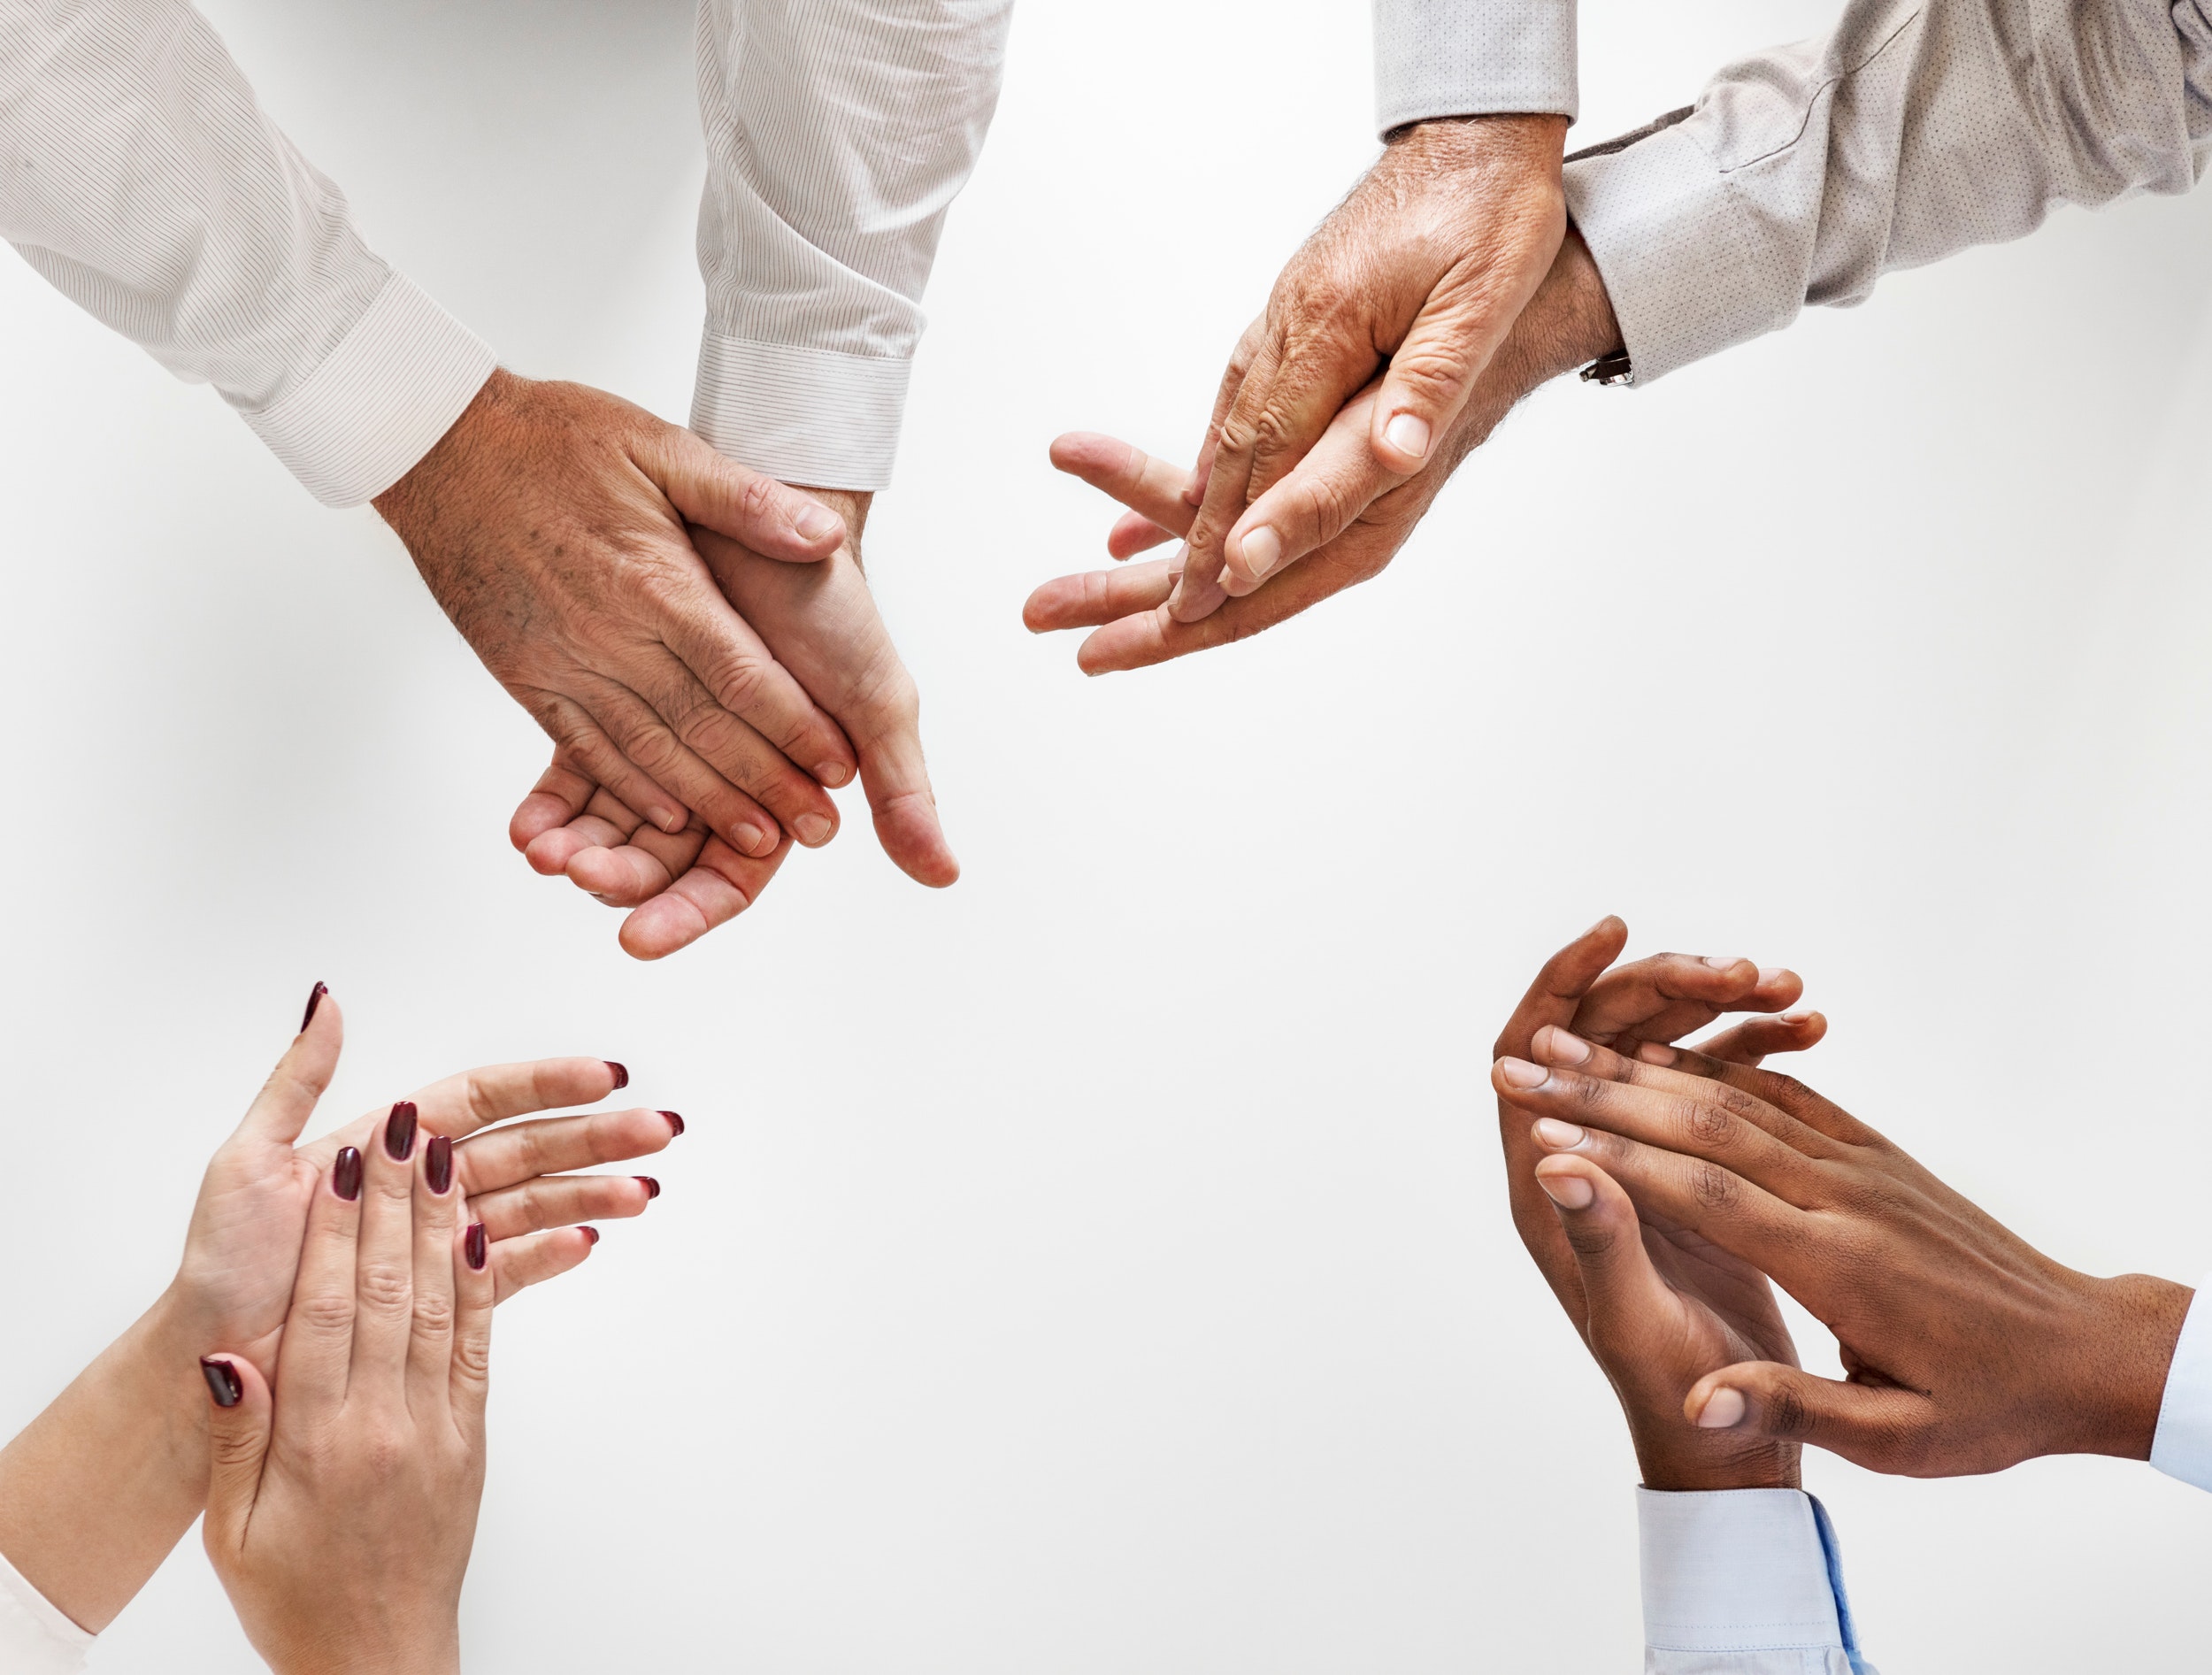
hand, gesture, finger, collaboration, nail, greeting, holding hands, team, wrist